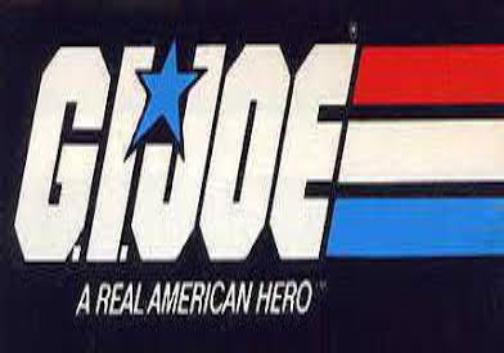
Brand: g.i. joe
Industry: Leisure